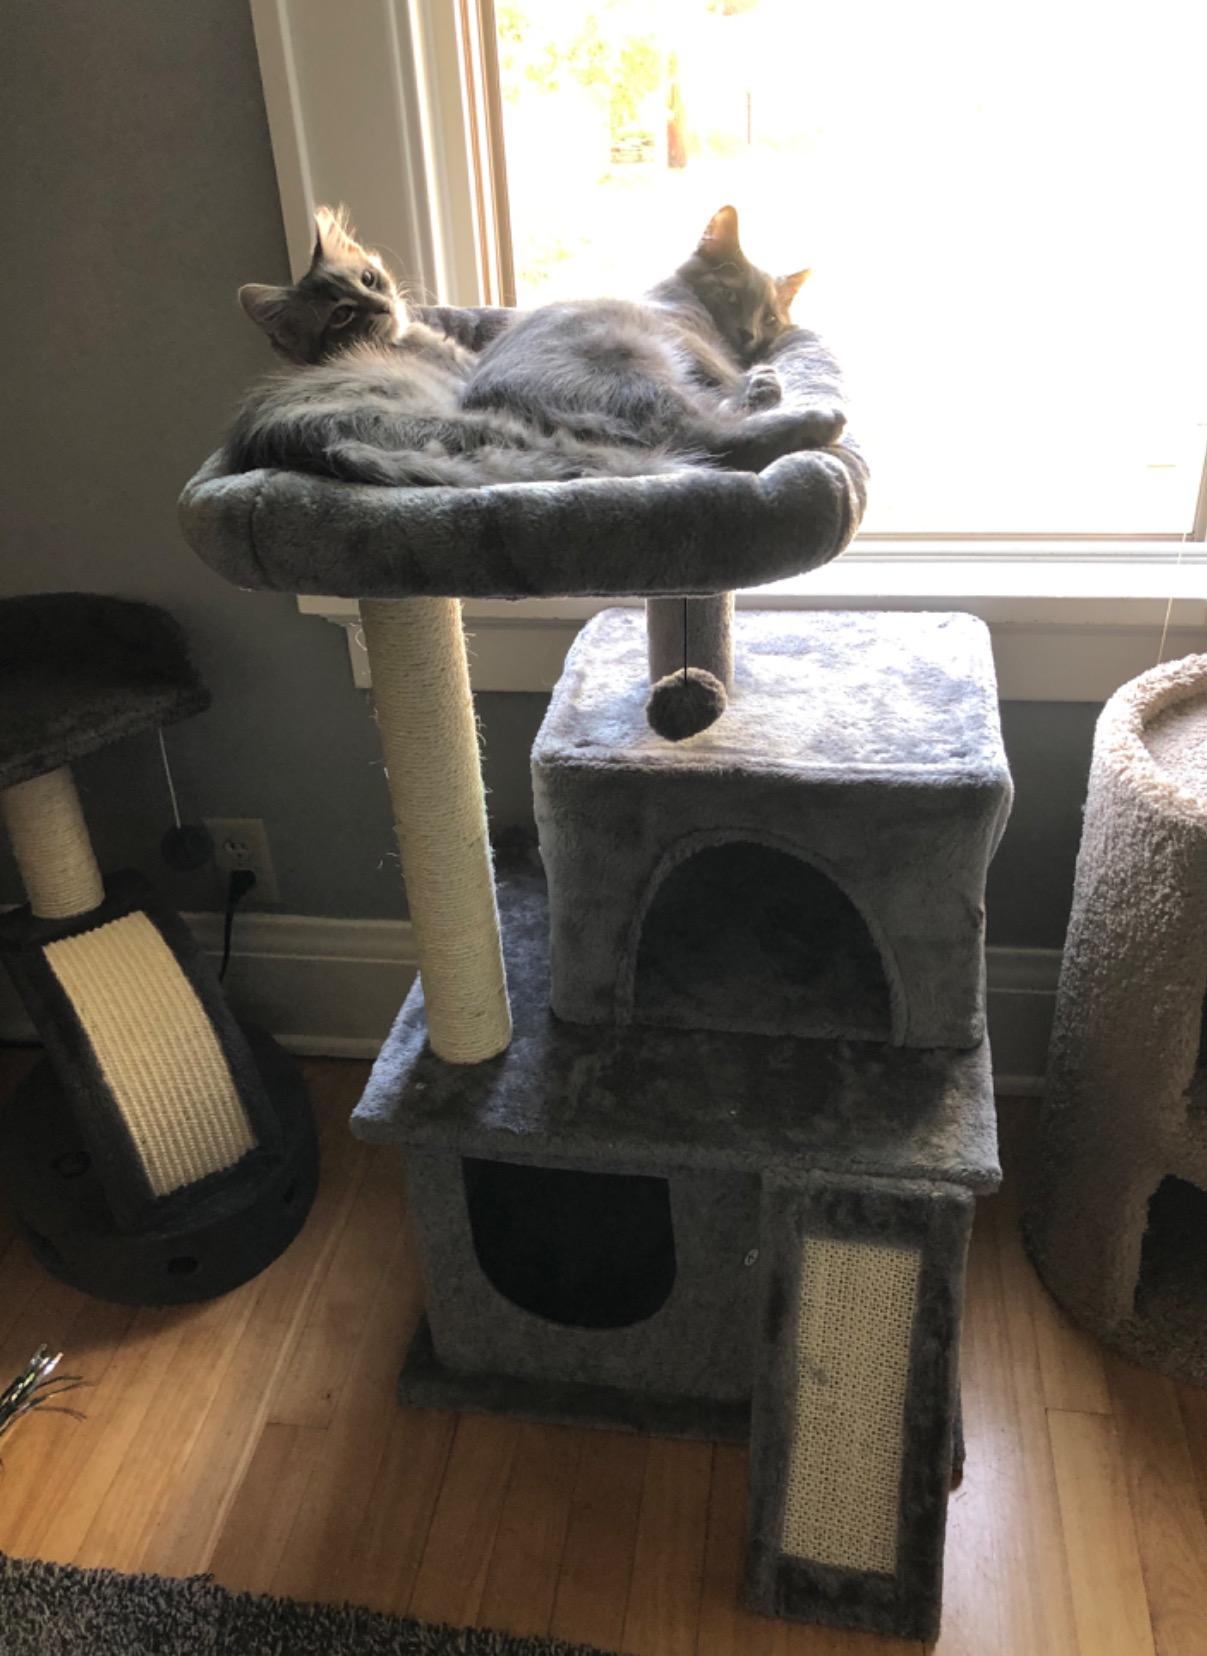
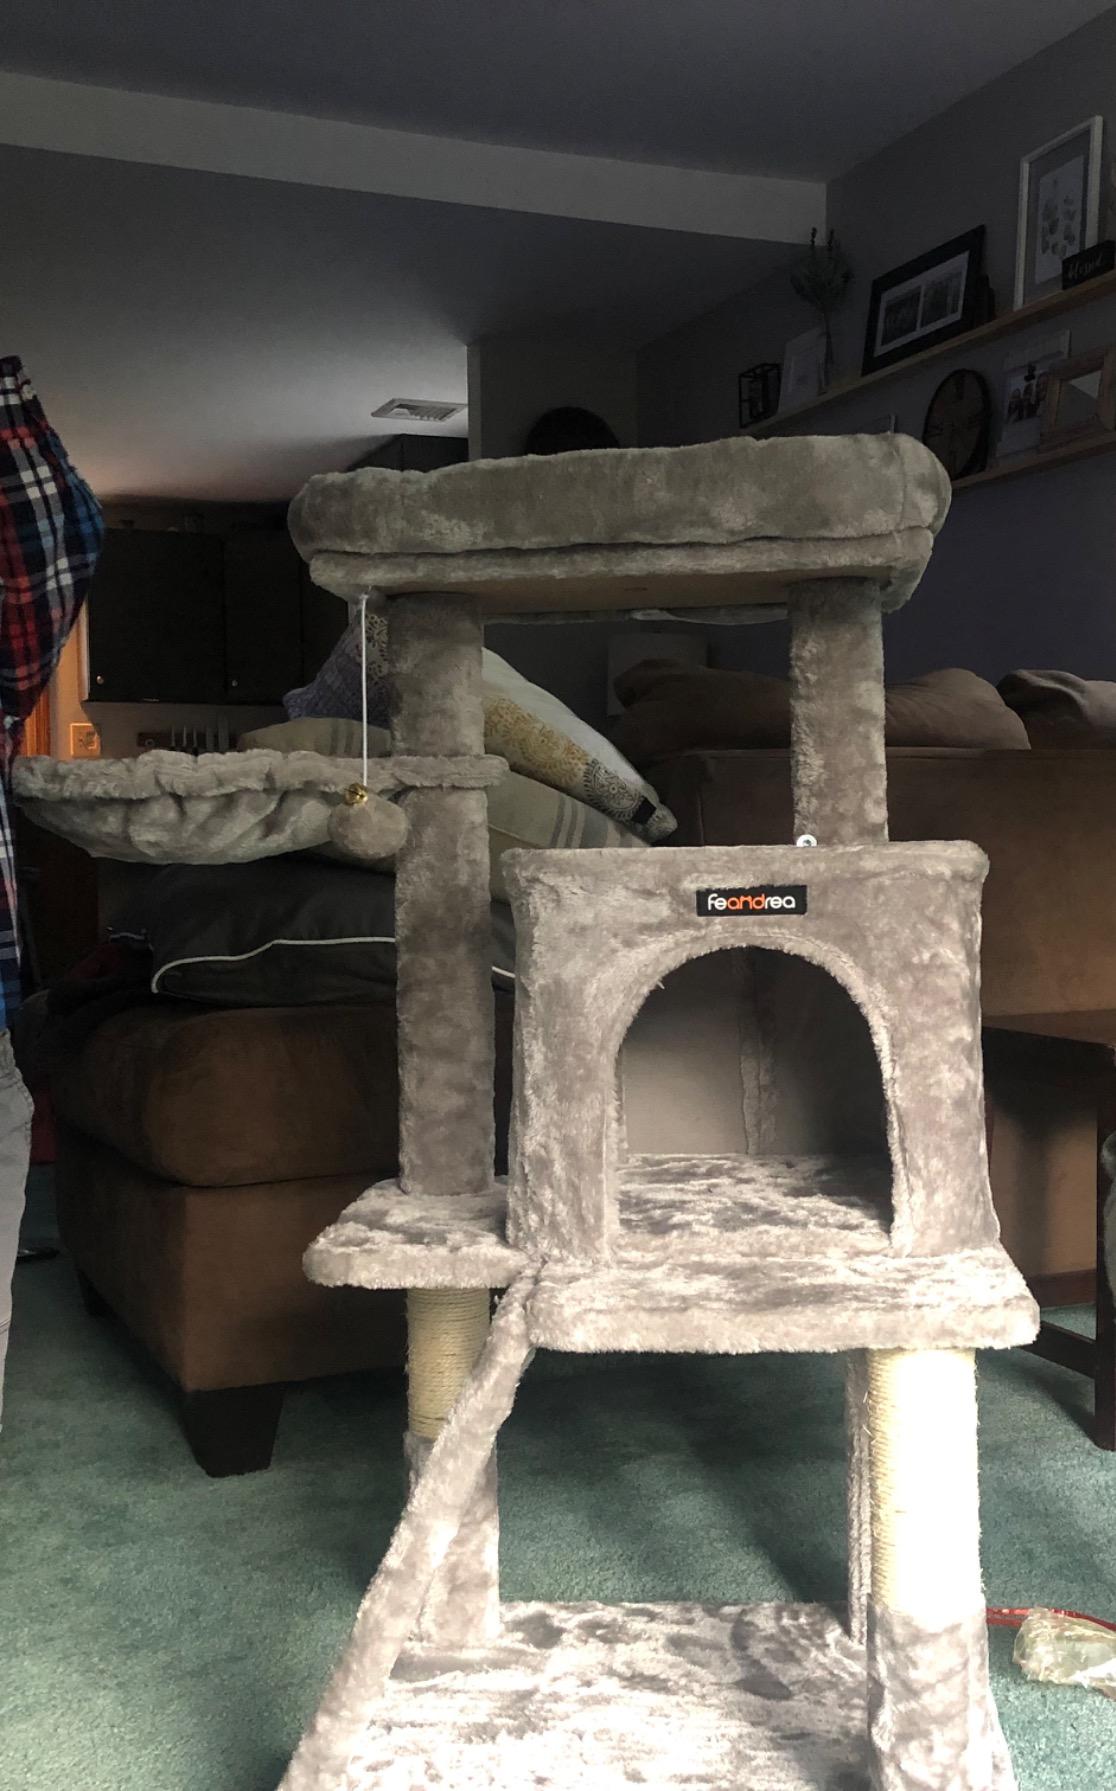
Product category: items_cat tree
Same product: no